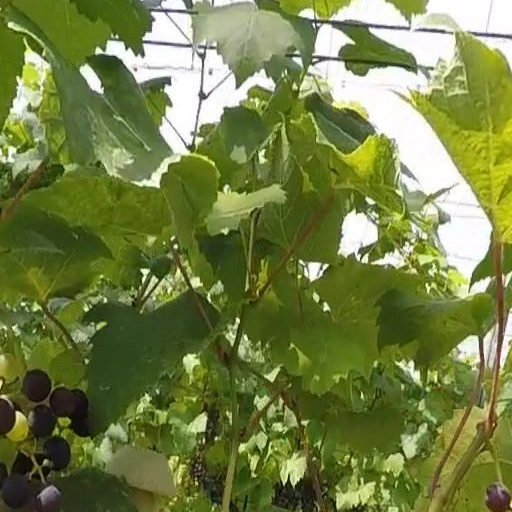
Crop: grape